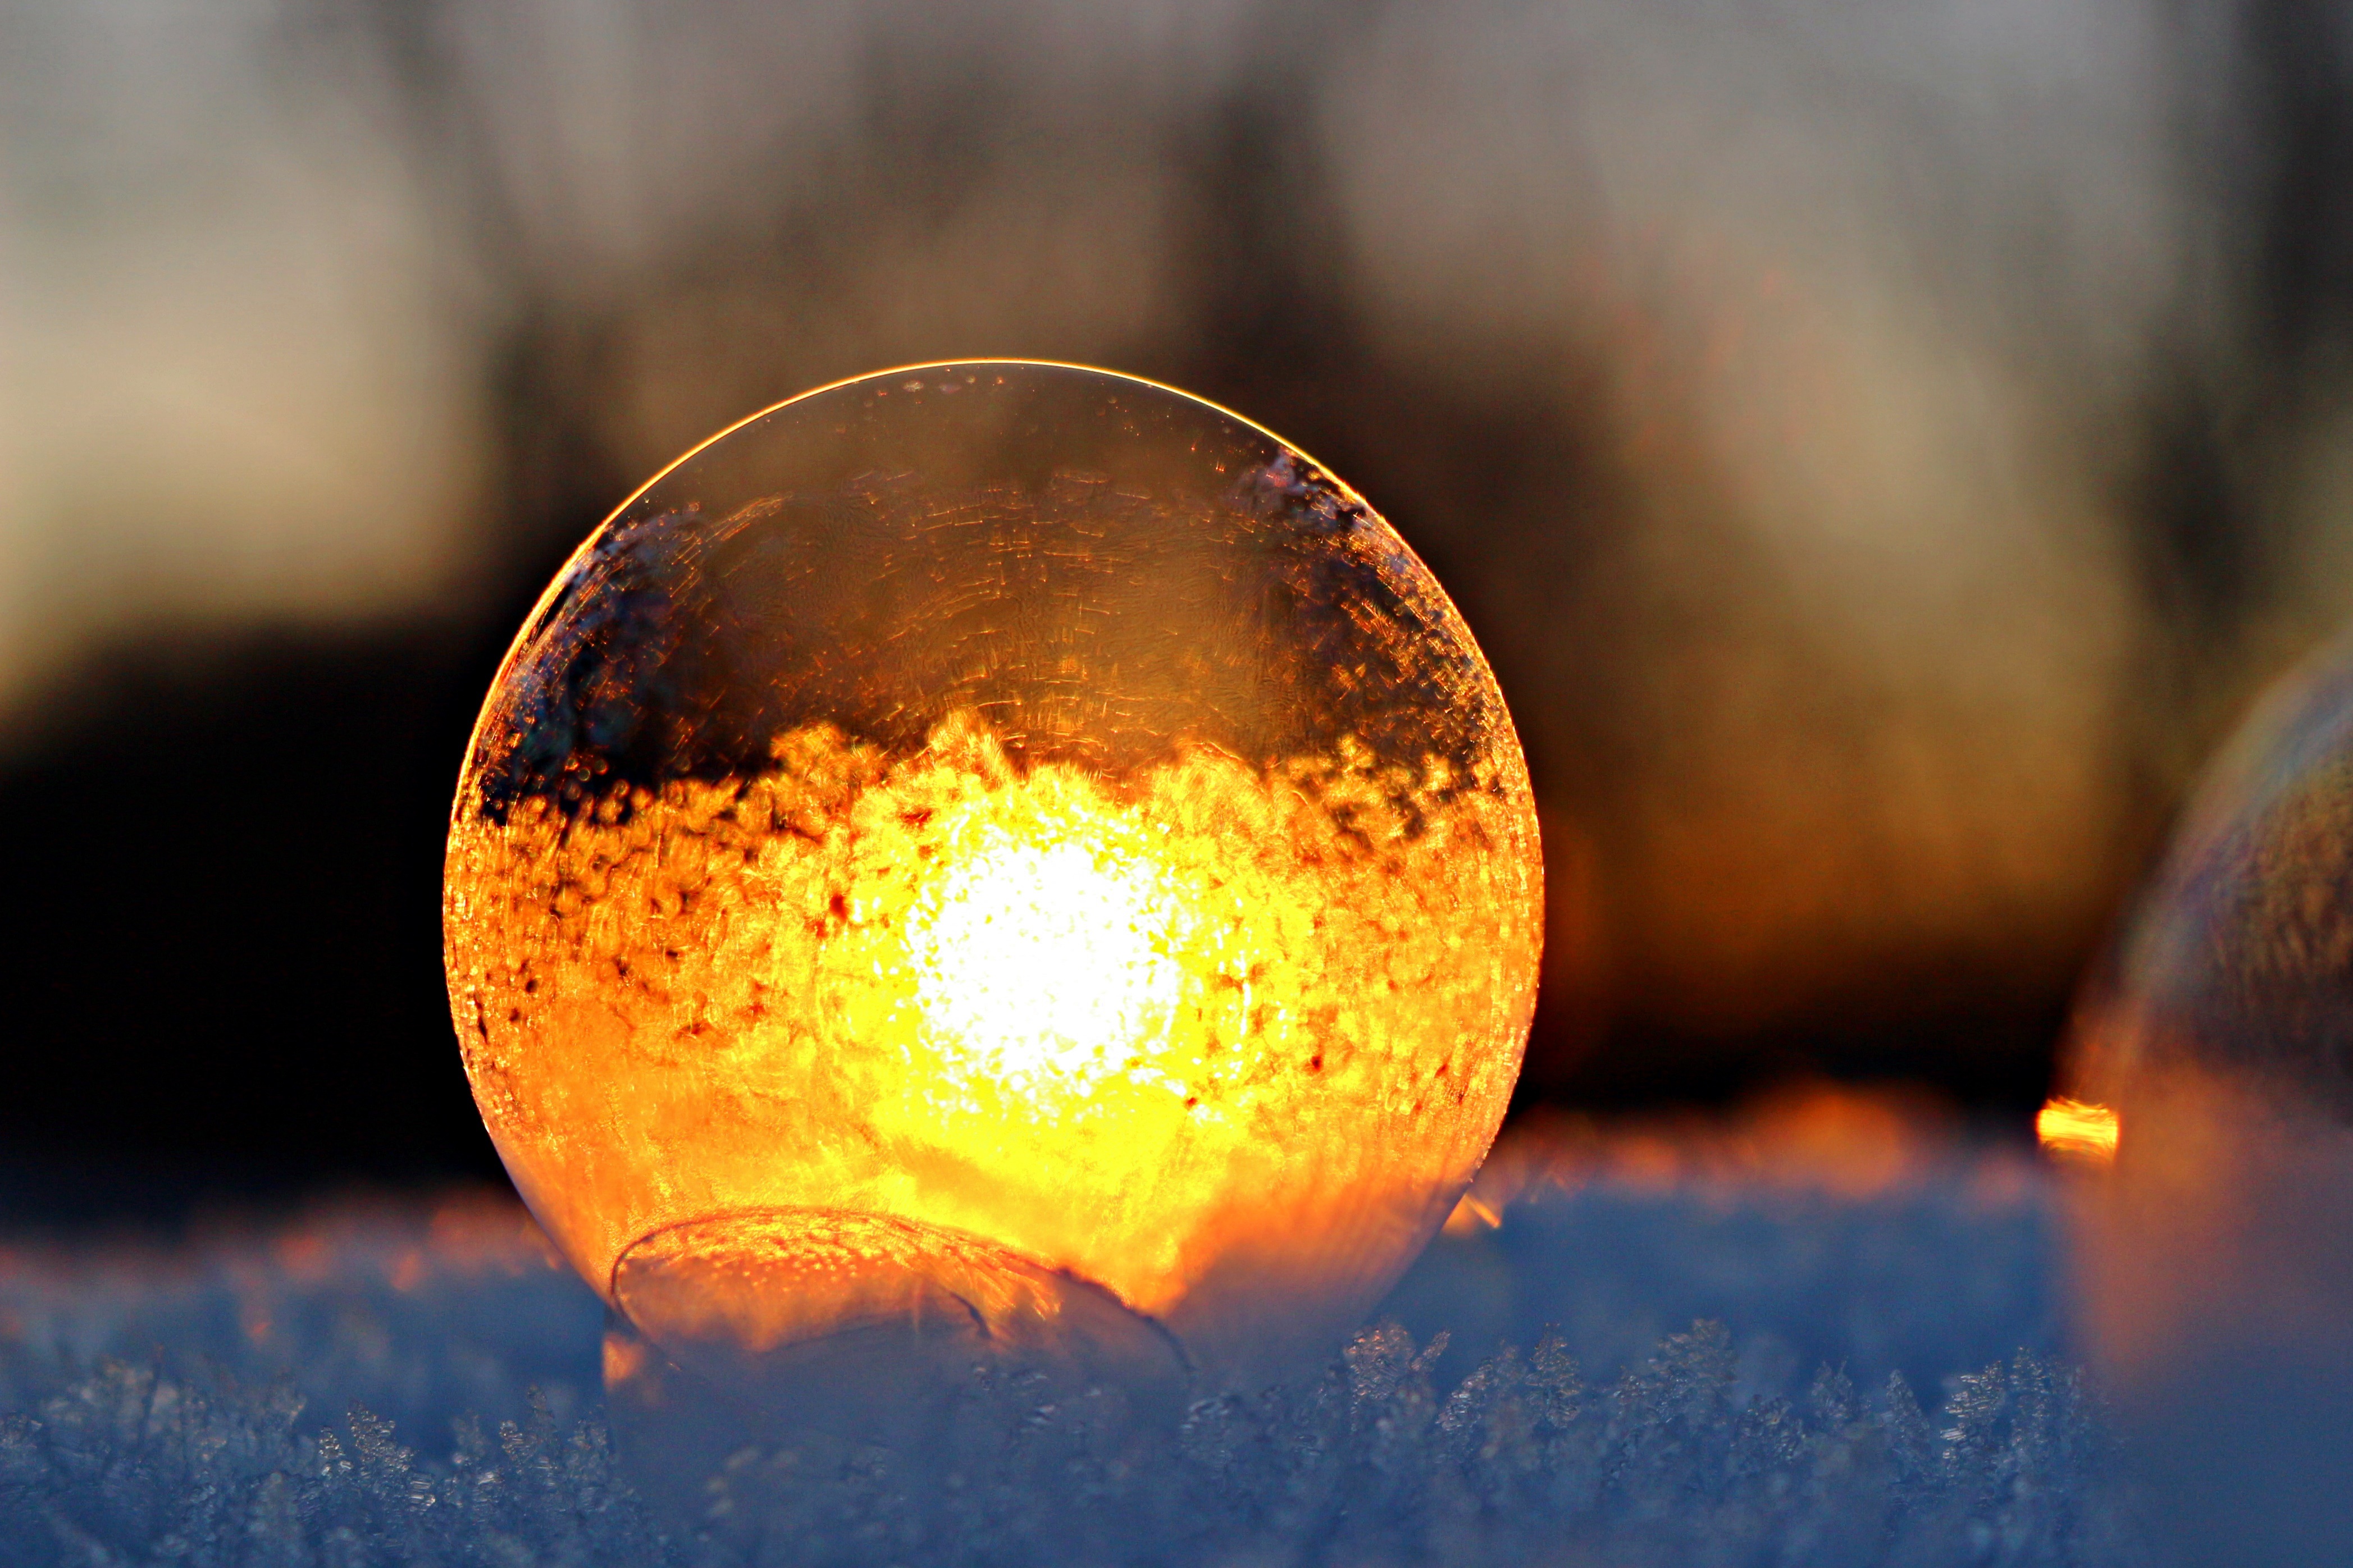
snow, cold, winter, light, sun, sunset, night, photography, sunlight, morning, frost, reflection, color, yellow, lighting, close up, sphere, melting, soap bubble, abendstimmung, afterglow, macro photography, eiskristalle, computer wallpaper, frost blister, frost globe